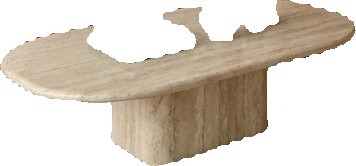
Surface category: table